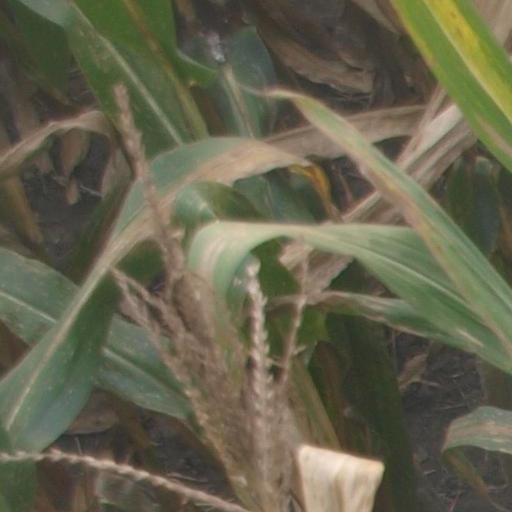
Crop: maize; corn